Trophy

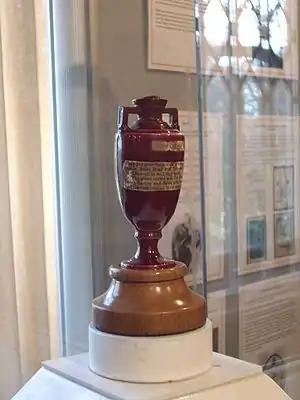
The Ashes urn

A trophy is a tangible, decorative item used to remind of a specific achievement, serving as recognition or evidence of merit. Trophies are most commonly awarded for sporting events, ranging from youth sports to professional level athletics. Additionally, trophies are presented for achievements in Academic, Arts and Entertainment, Business, Military, Professional awards, Community Service, Hunting, and Environmental accomplishments. In many contexts, especially in sports, medals (or, in North America, rings) are often given out either as the trophy or along with more traditional trophies.